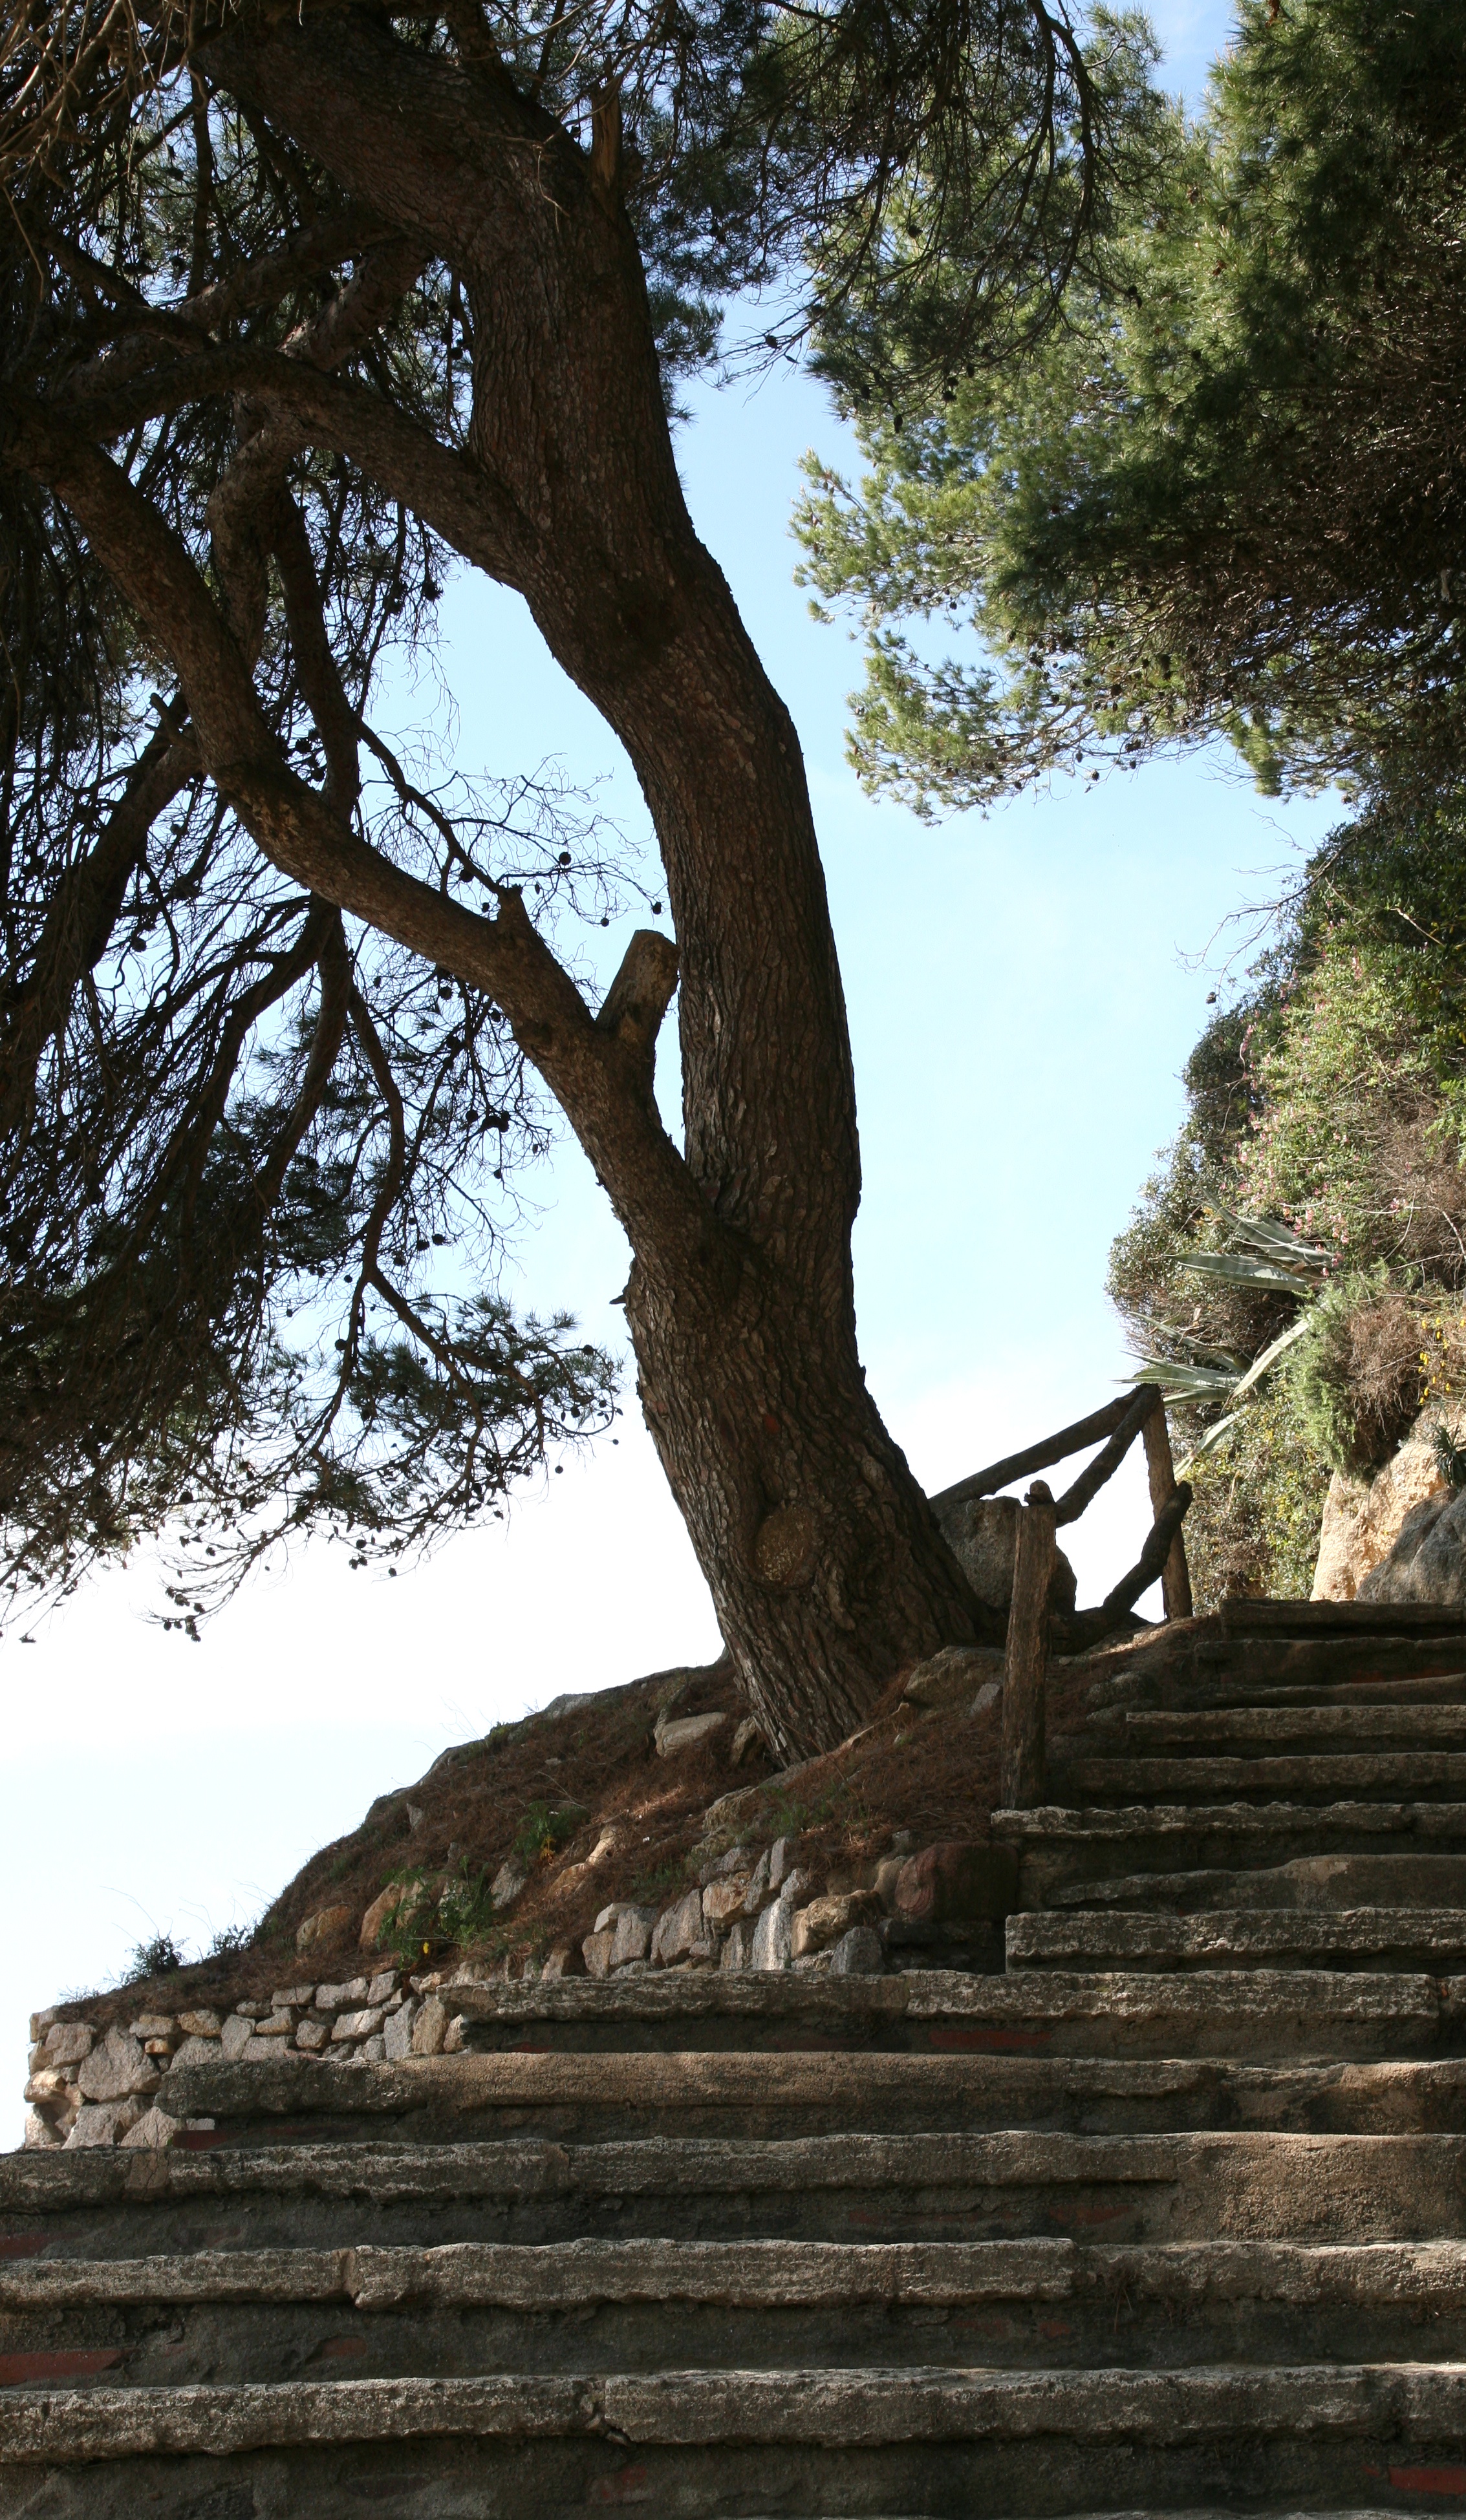
sea, tree, rock, plant, wood, flower, trunk, staircase, steps, mediterranean, botany, spain, espagne, mer, hotel, catalonia, mar, arbol, arbre, 5d, meer, escalier, baum, espana, mittelmeer, catalogne, mediterraneo, spanien, spanje, espanya, costabrava, silken, platjadaro, silkensanjorge, m diterran e, catalu a, woody plant